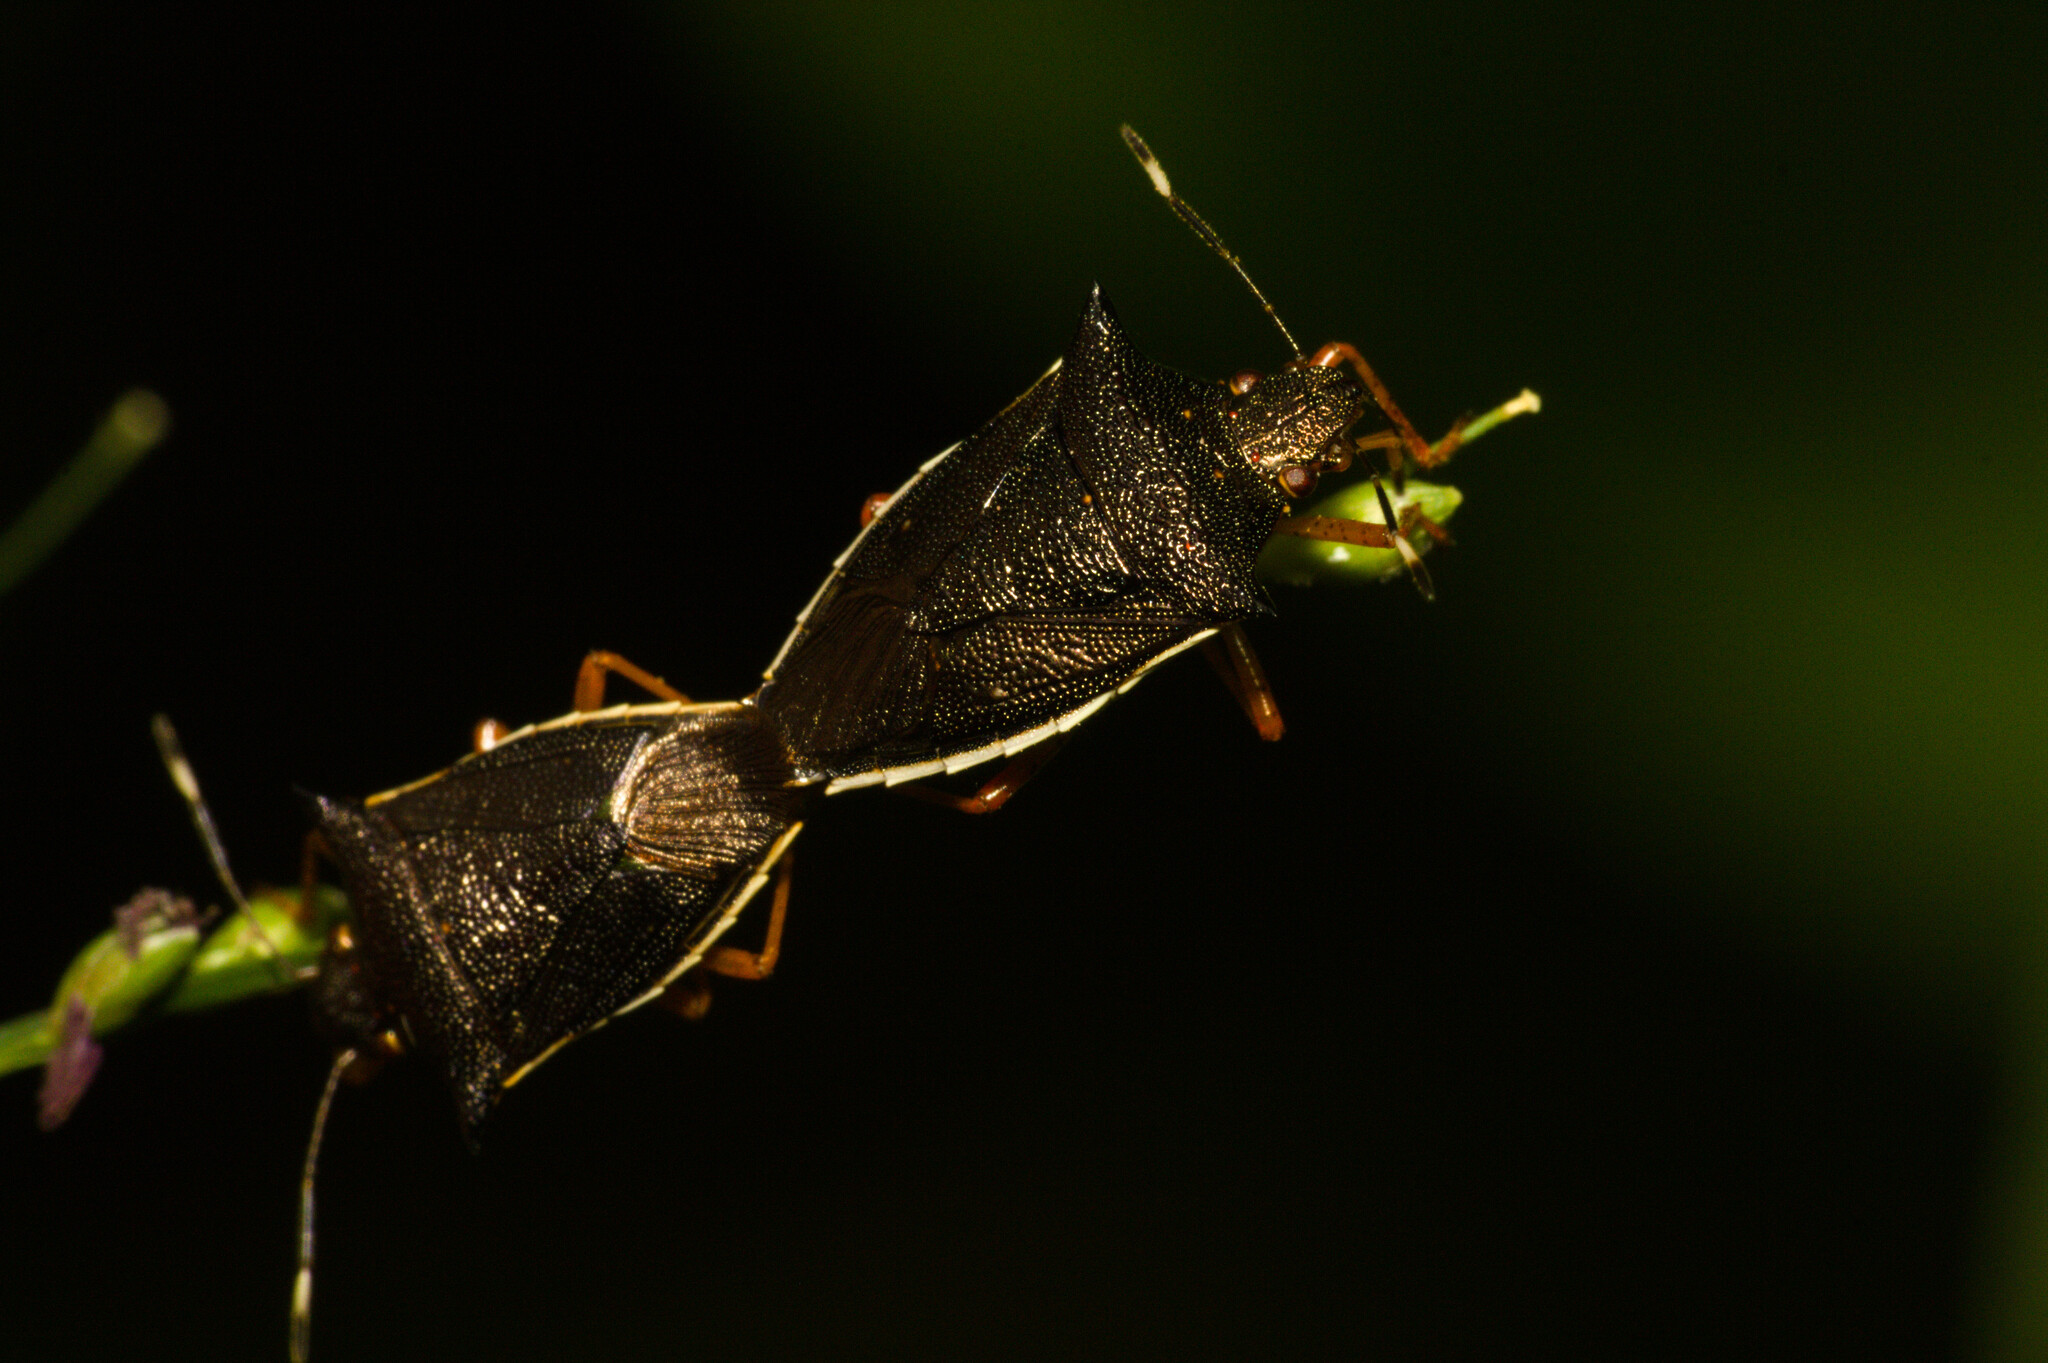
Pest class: stink_bug